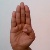
The image shows a hand gesture representing the letter 'B' in Indian Sign Language.